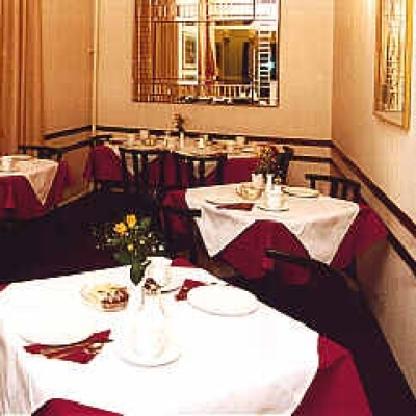
Scene: Indoor